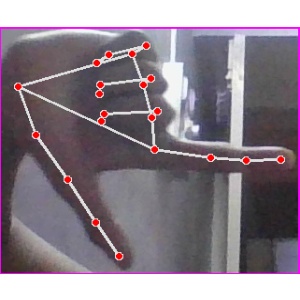
अक्षर: ख